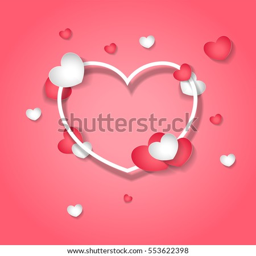
vector background on the theme of love .